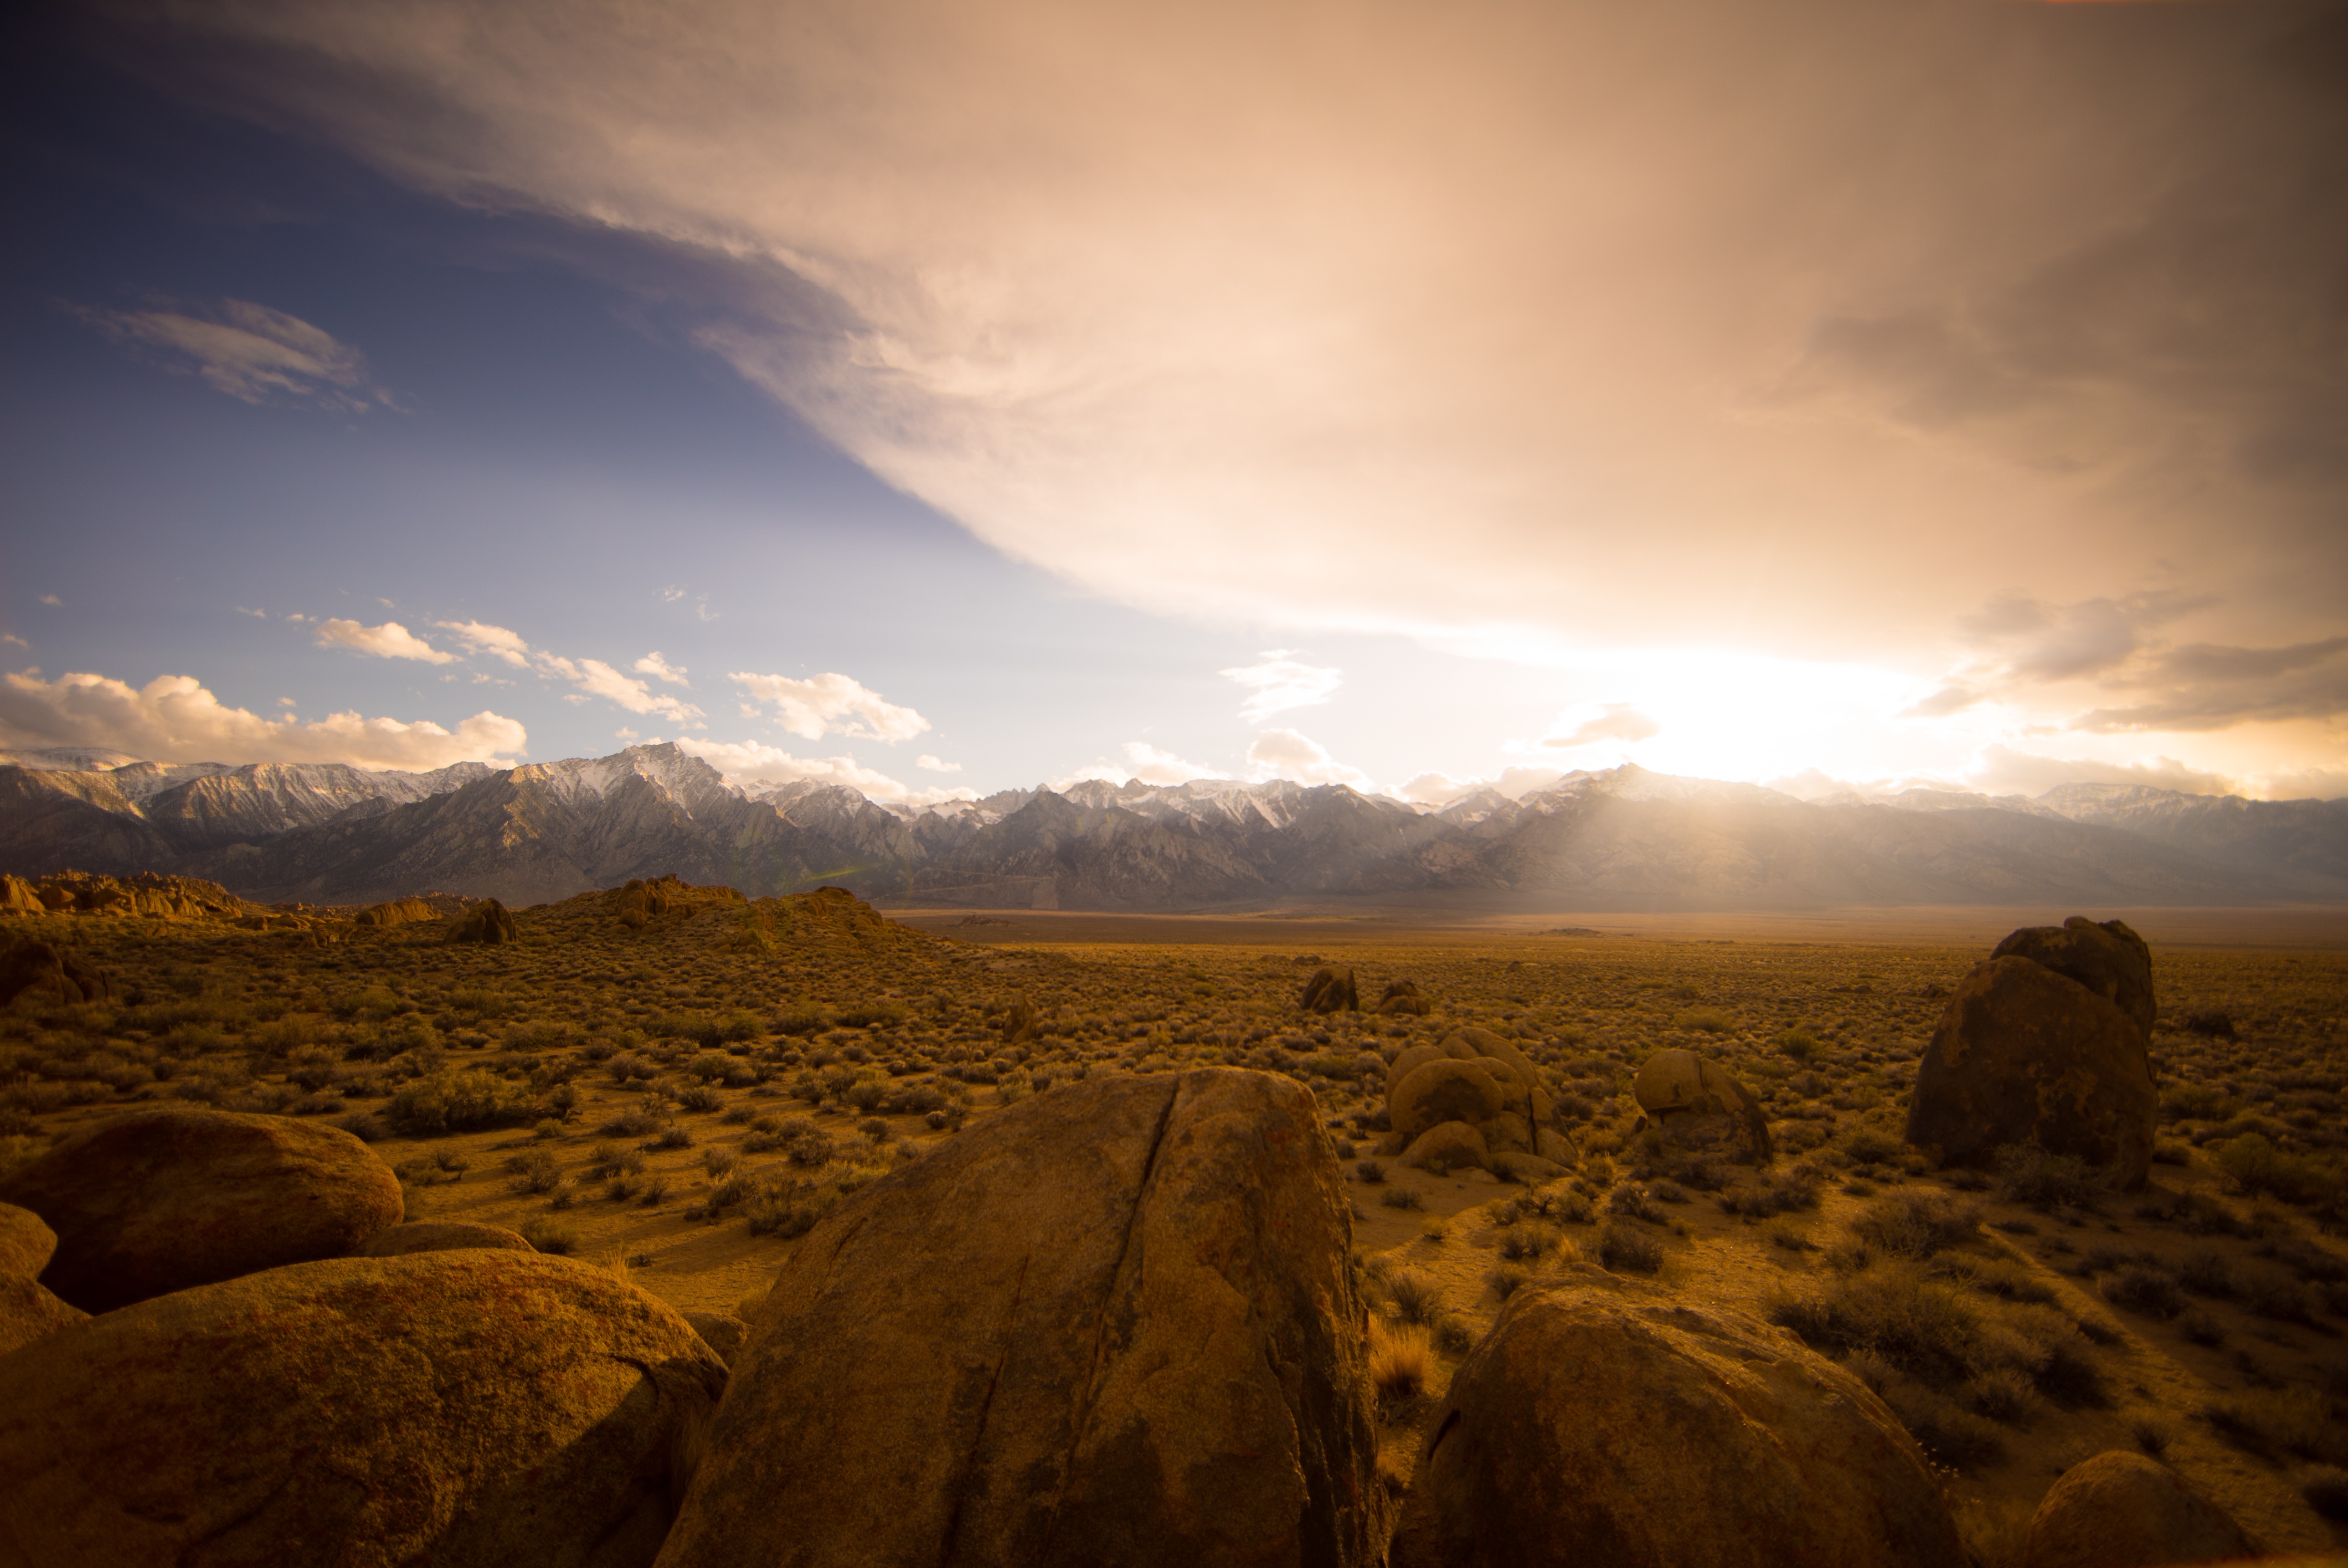
landscape, nature, outdoor, rock, horizon, wilderness, mountain, cloud, sky, sunshine, sun, sunrise, sunset, field, sunlight, morning, hill, desert, view, dawn, valley, stone, plane, range, dusk, evening, scenic, plain, erosion, rocks, geology, badlands, boulders, plateau, rays, highlands, wadi, distant, rounded, meteorological phenomenon, natural environment, mountainous landforms